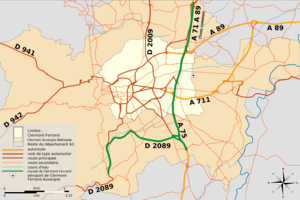
Carte de la rocade de Clermont-Ferrand (en vert).
La rocade de Clermont-Ferrand est un aménagement routier et une rocade permettant de contourner et desservir la ville de Clermont-Ferrand, de même que les communes de son agglomération.
Clermont-Ferrand est une ville située dans le centre de la France, dans la région Auvergne-Rhône-Alpes. Elle est le chef-lieu du département du Puy-de-Dôme et la capitale historique de l'Auvergne. Ses habitants s’appellent les Clermontois.